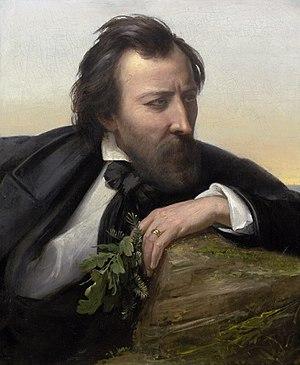
Wilhelm Schirmer est un peintre paysagiste allemand né à Berlin le 6 mai 1802 et mort à Nyon le 8 juin 1866. Schirmer compta Max Schmidt parmi ses élèves.